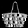
Label: Bag